Armando Picchi

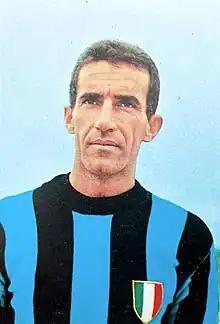
Picchi with Inter Milan in 1965

Armando Picchi (20 June 1935 – 27 May 1971) was an Italian football player and coach. Regularly positioned as a libero, he captained the Inter Milan side known as "La Grande Inter".